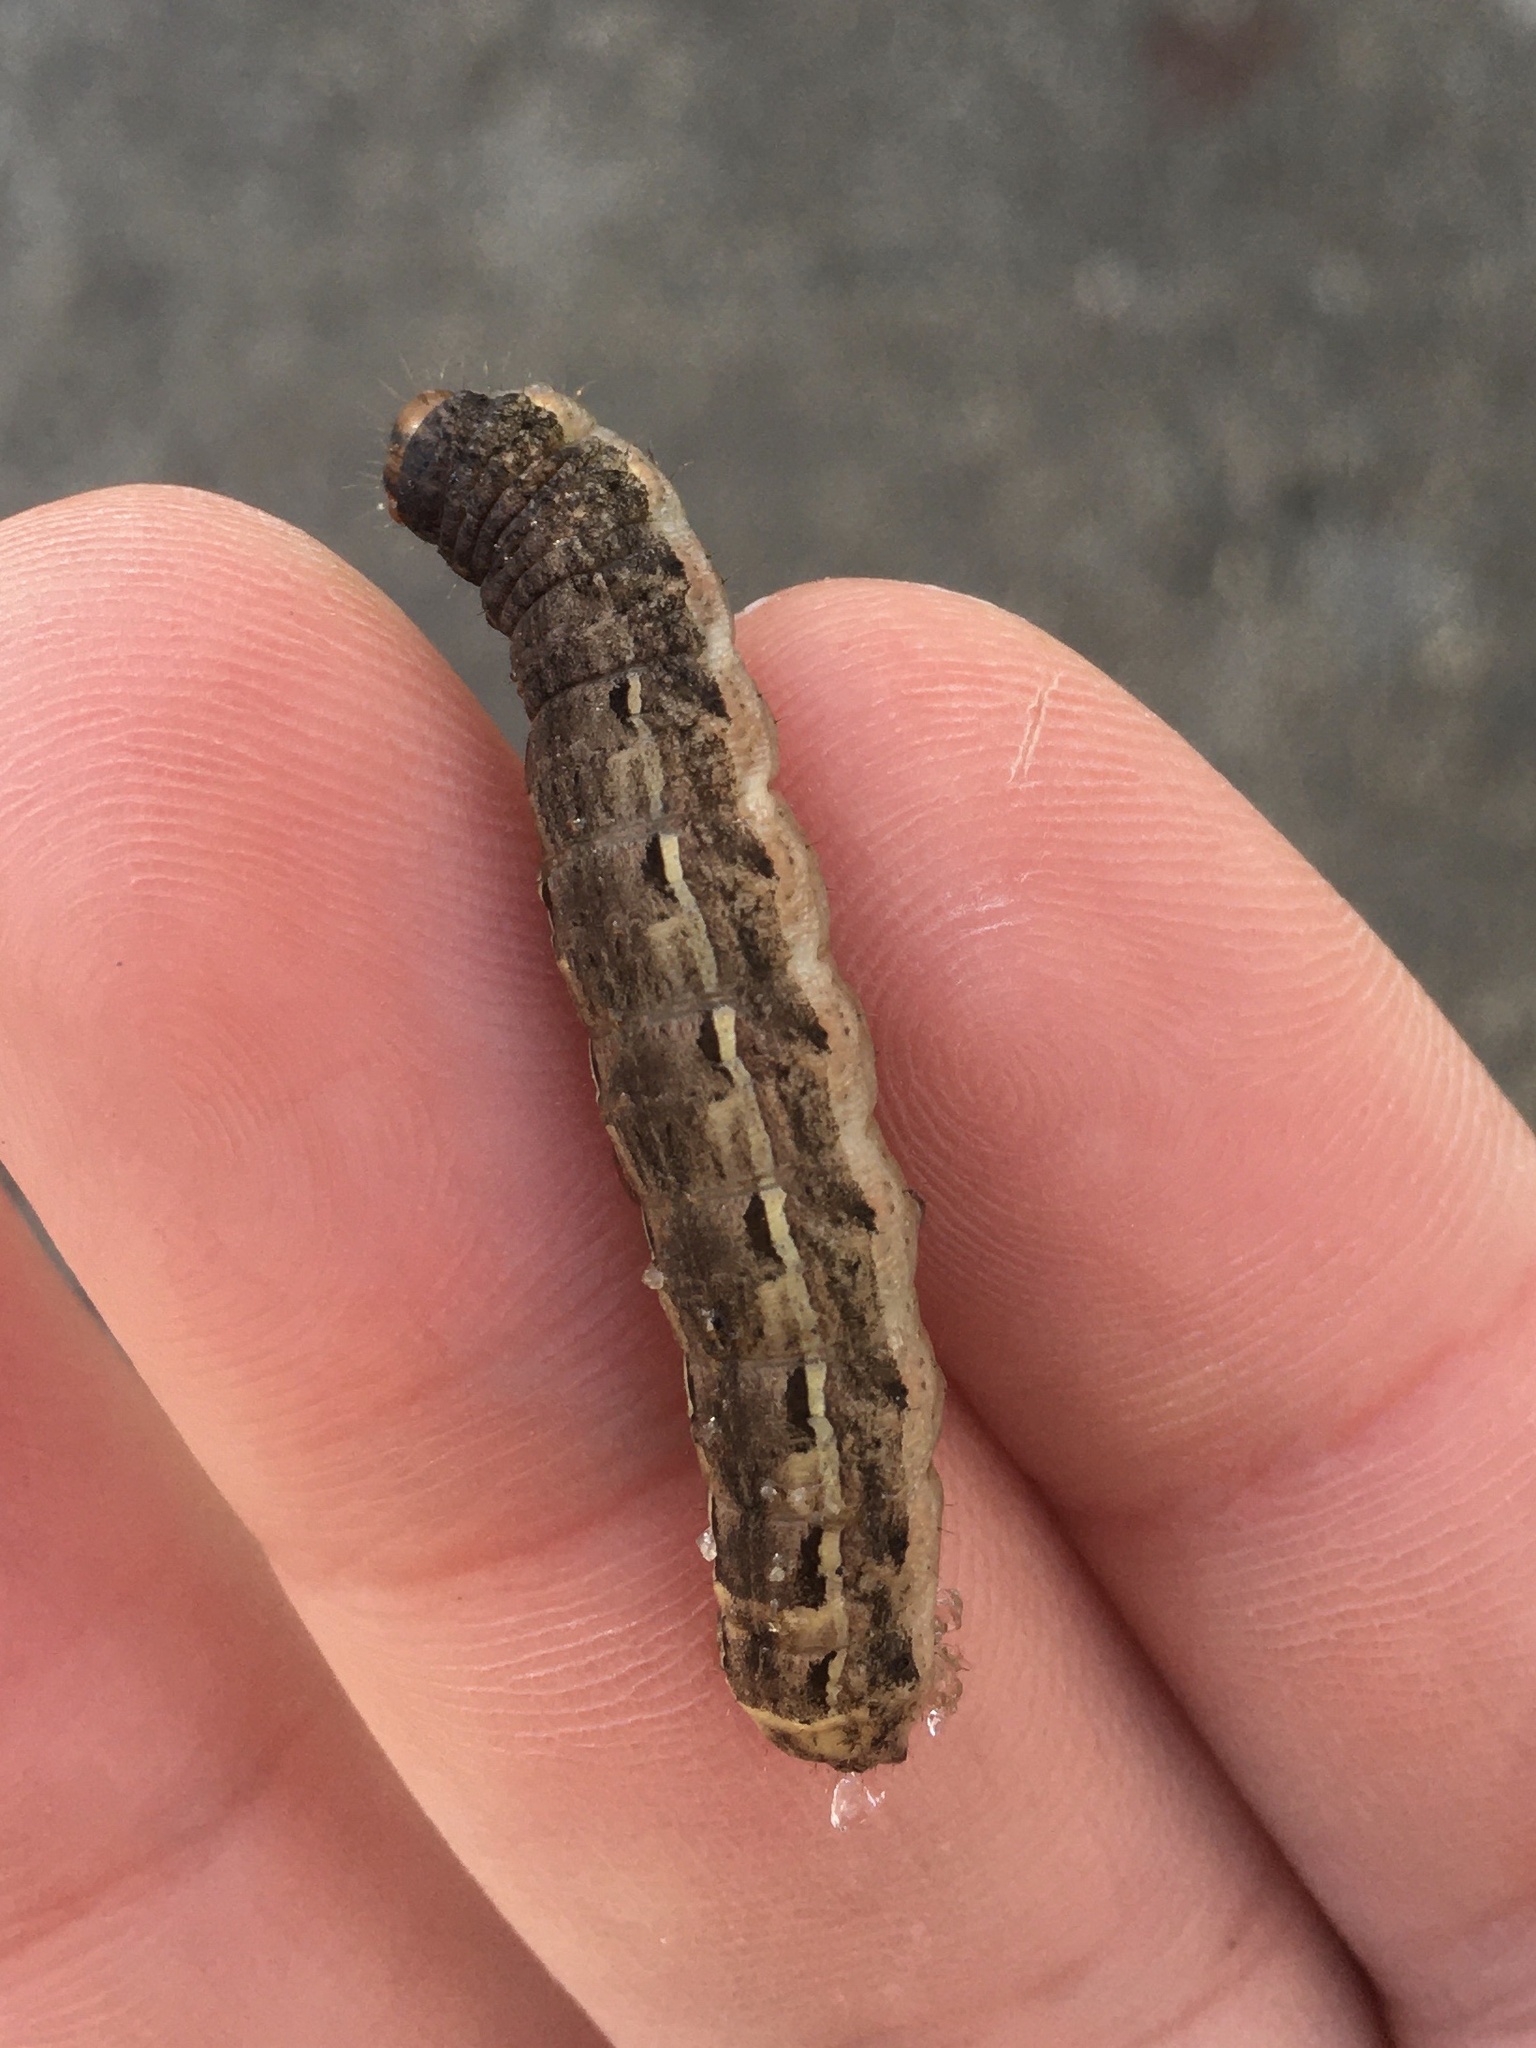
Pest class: cutworms